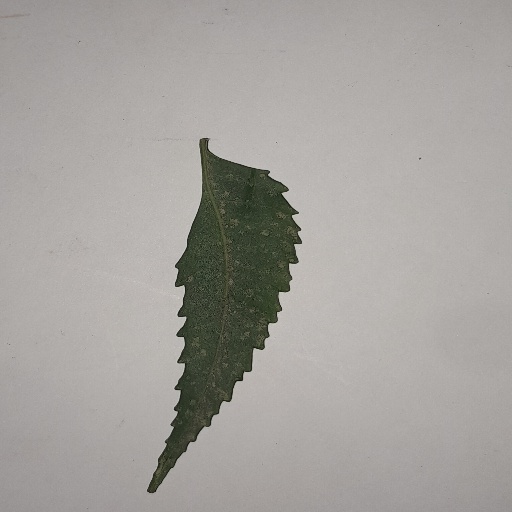
Species: Neem
Leaf condition: Powdery Mildew